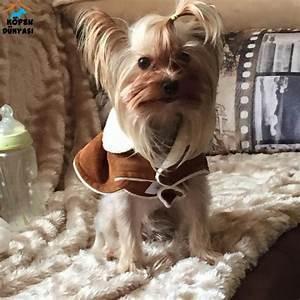
dog